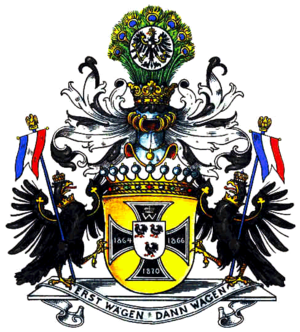
La famille von Moltke est une famille de la noblesse immémoriale du Mecklembourg, ayant ou ayant eu des ramifications en Allemagne, en Suède, en Autriche et au Danemark.